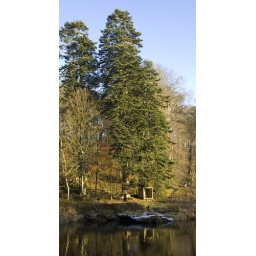
really like this little fishing hut that sits under a big old pine tree on the river Annan